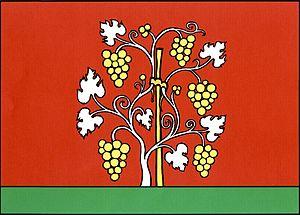
Horní Věstonice est une commune du district de Břeclav, dans la région de Moravie-du-Sud, en République tchèque. Sa population s'élevait à 474 habitants en 2018.